International Labor Defense

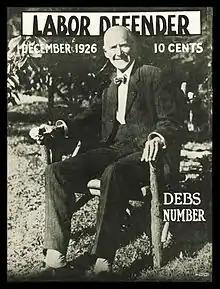
During its early years, the ILD tried to portray itself as a multi-tendency organization largely independent of the Communist Party, as exemplified by this ILD magazine featuring Eugene V. Debs of the rival Socialist Party of America.

The legal communist party in the United States, the Workers Party of America, long sought to coordinate and regularize its legal defense activities. James P. Cannon, a former Industrial Workers of the World activist who had become a Communist party leader, was particularly interested in such a new legal defense structure. As early as April 1924, he suggested such a new group, to be known as the "International Workers Defense Committee". This idea of a broad party-sponsored organization for the defense of so-called "class war prisoners" was further developed in Moscow in March 1925 during conversations between Cannon and William D. Haywood, an American IWW leader who had defected to Soviet Russia.